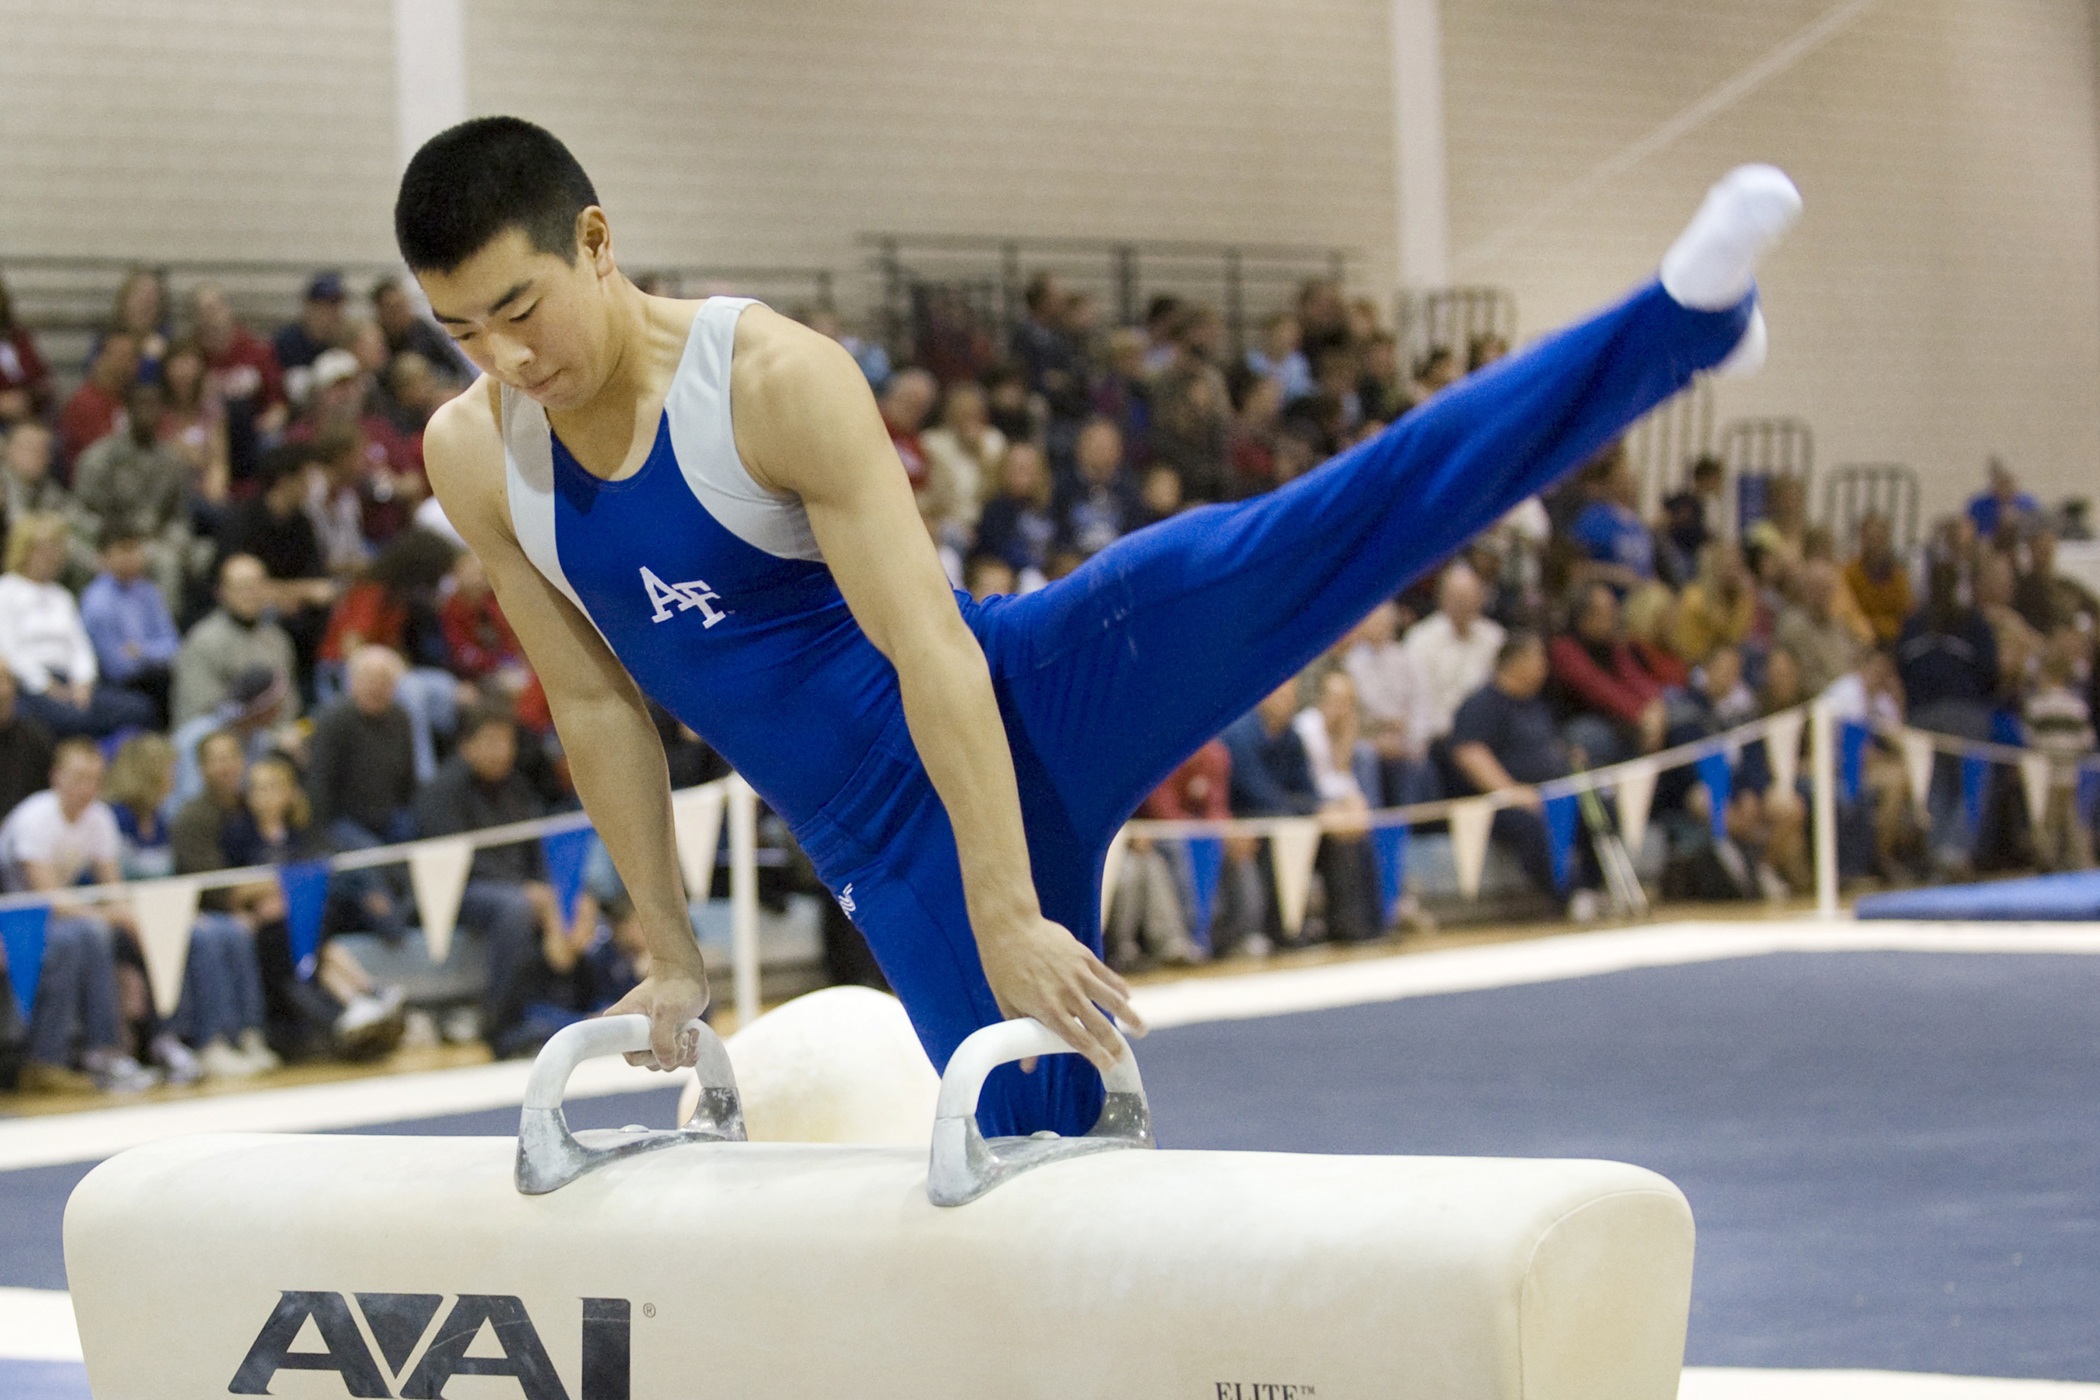
man, male, equipment, exercise, fitness, device, competition, power, sports, performance, college, athlete, strength, gymnastics, concentration, routine, apparatus, gymnast, poise, individual sports, pommel horse, artistic gymnastics, greco roman wrestling, floor gymnastics